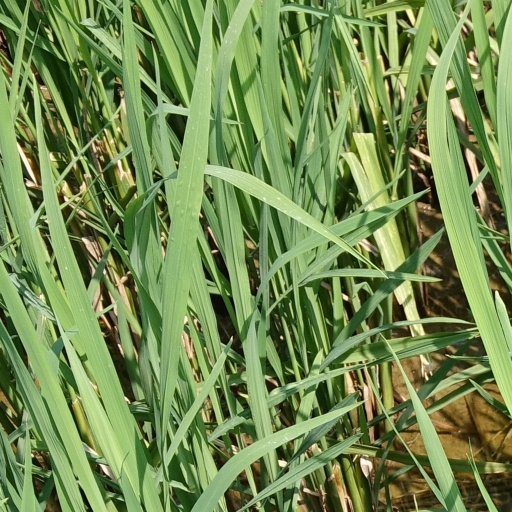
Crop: rice